Whaley Historic House Museum

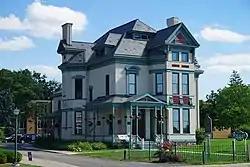
The house in July 2018

The Whaley Historic House Museum, also known as the Robert J. Whaley House, is a historic house, now converted to a museum, located in Flint, Michigan. The house was listed as a Michigan State Historic Site in 1977 and added to the National Register of Historic Places in 1980.